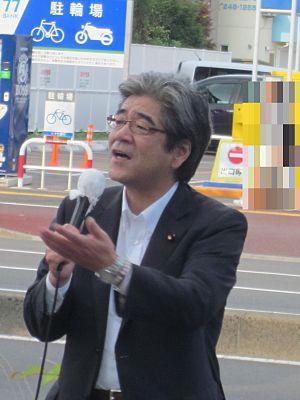
Cette liste des députés de la 48ᵉ législature de la Chambre des représentants du Japon indique les « représentants » ou « député » élus à la Chambre des représentants du Japon à la suite des élections législatives japonaises de 2017.